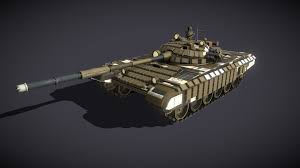
Label: Tank